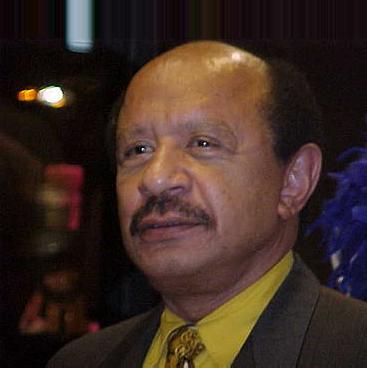
Age: 60